October Horse

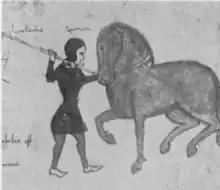
Laocoon spearing the Trojan Horse "(Codex Vaticanus lat. 2761)"

Plutarch relates that at the conclusion of the Sicilian Expedition (413 BC), among the many humiliations inflicted by the victorious Syracusans on the Athenians was chopping off the manes and tails of their horses: